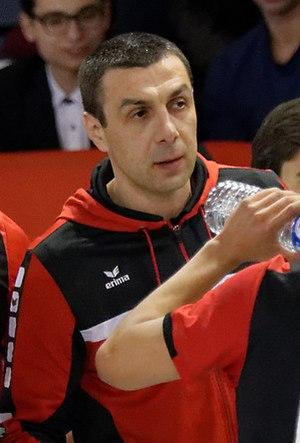
Ivry - Saint-Raphaël lors de la 19e journée du championnat de France de handball masculin le 23 mars 2016 au gymnase Auguste Delaune à Ivry sur Seine.
Rastko Stefanovič, né le 9 février 1971 à Virovitica en Yougoslavie, est un ancien joueur de handball serbe et slovène, même s'il n'a jamais été sélectionné en équipe nationale de Slovénie.